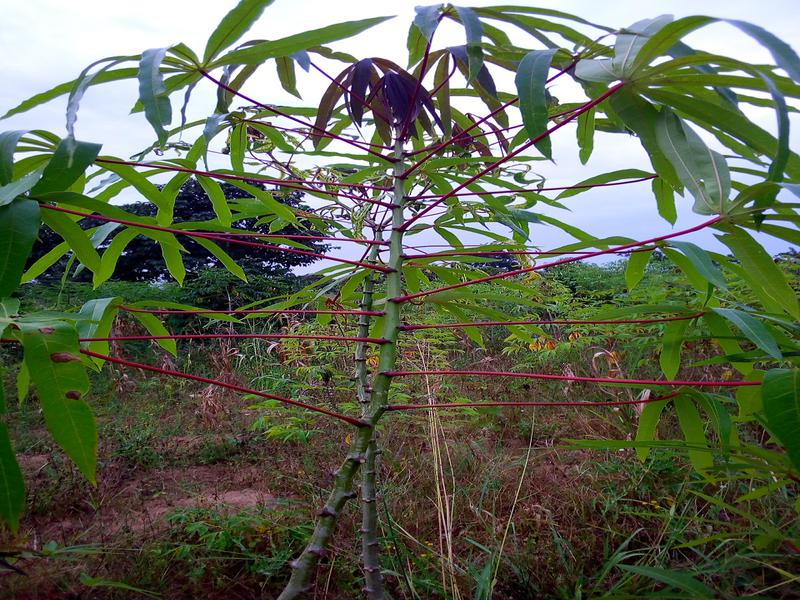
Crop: cassava
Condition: healthy